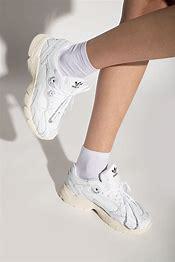
Brand: Adidas
Model: Astir